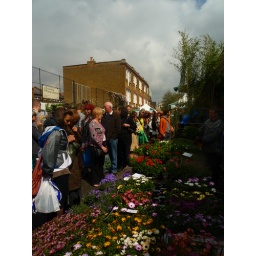
flower market in hackney